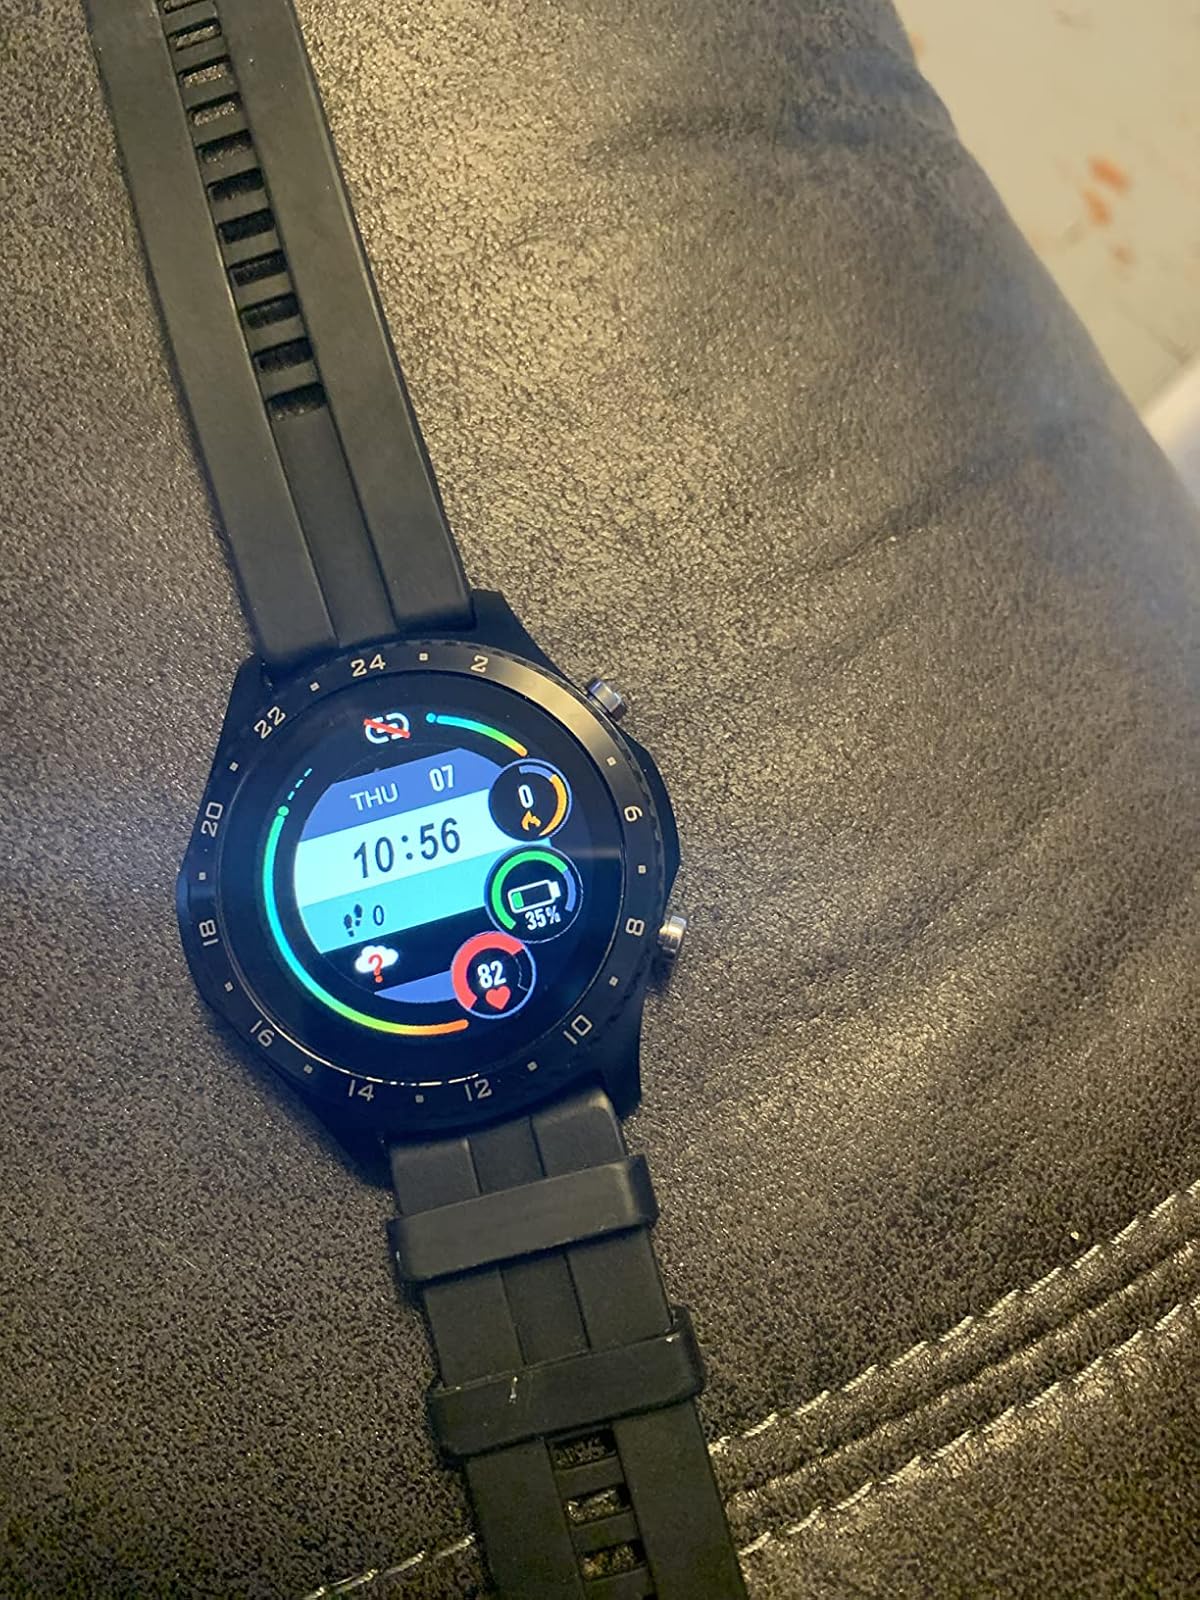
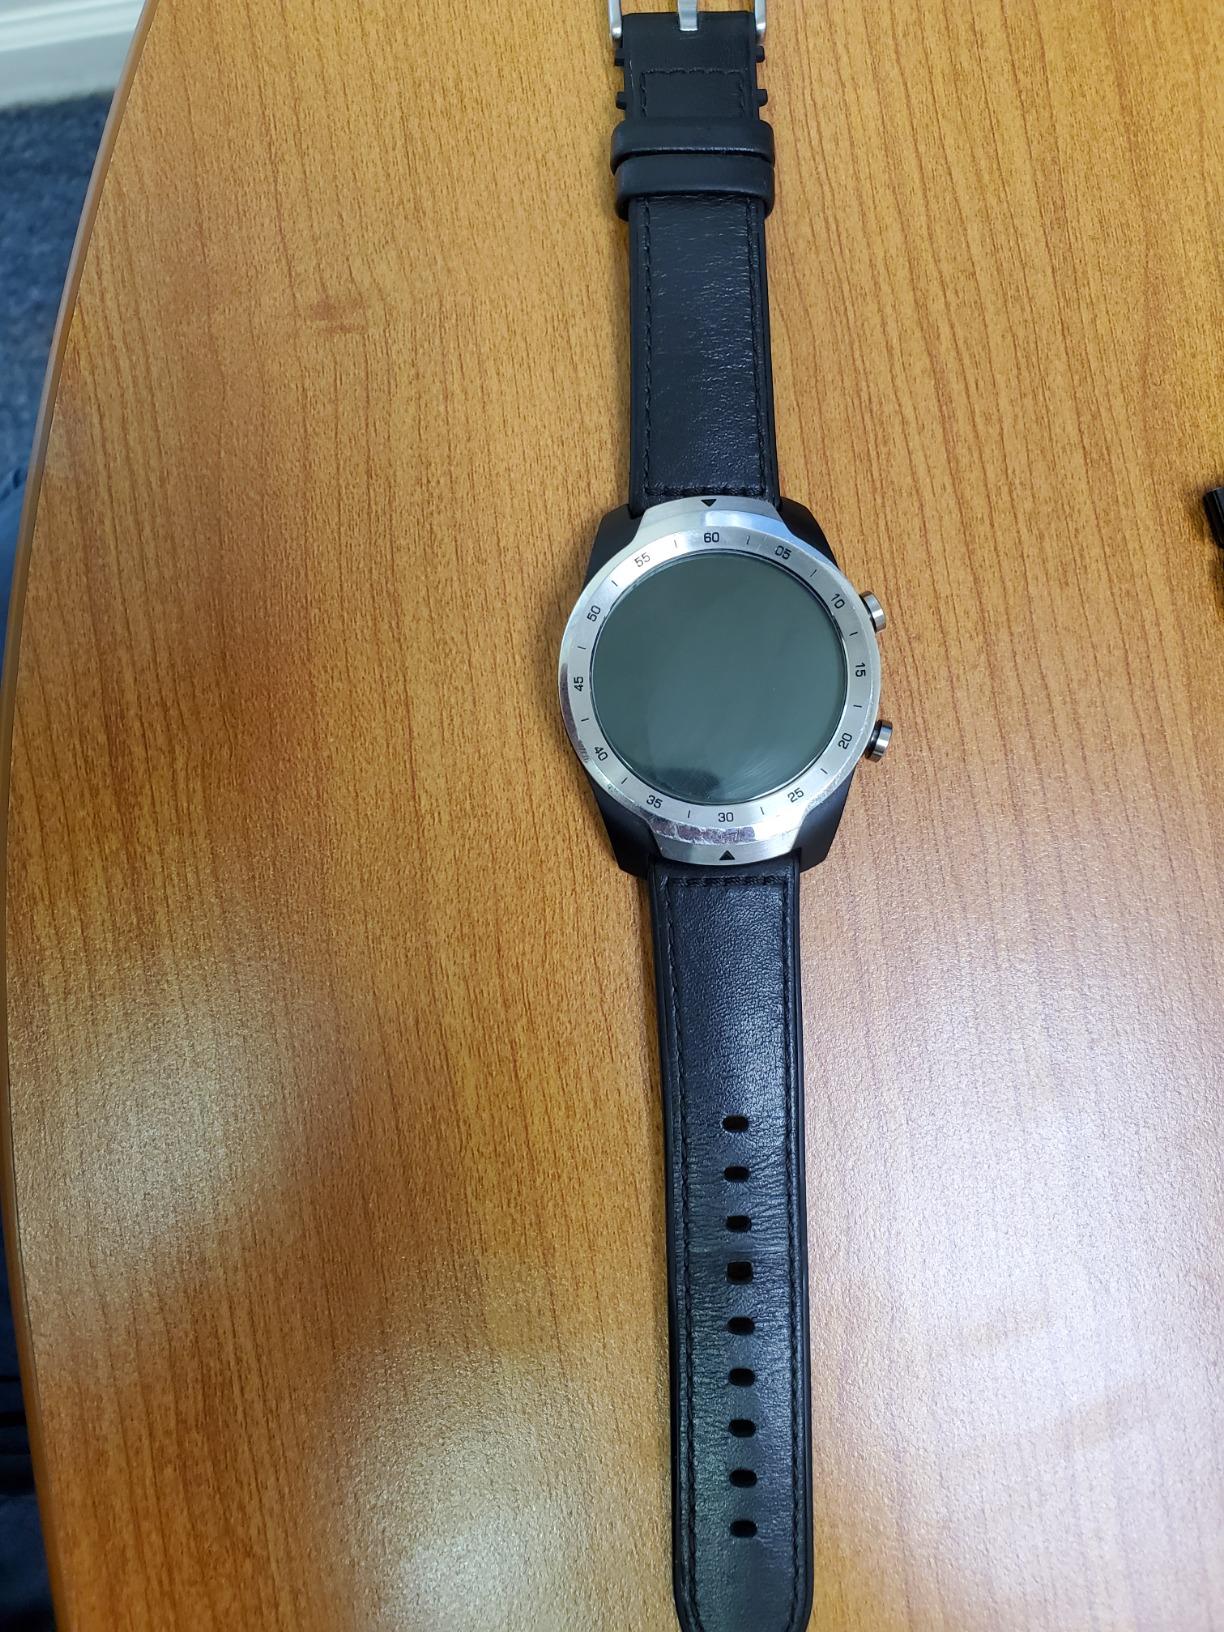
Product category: smartwatch
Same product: no